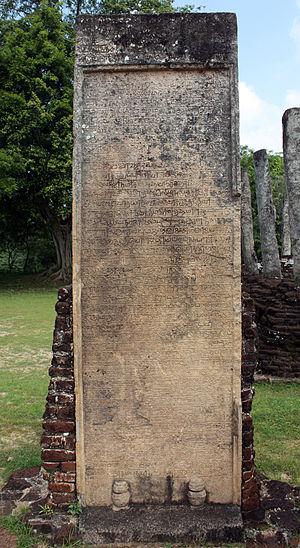
Vijayabahu I, né Prince Keerthi, a régné entre 1055 et 1110 en tant que Roi du Royaume de Polonnaruwa dans l'actuel Sri Lanka. Né d'une lignée royale, il a grandi à une époque où une partie du pays était occupée par les envahisseurs du Royaume Chola de Tamilakam. Il a assumé en 1055 le gouvernement des régions du sud de la principauté de Ruhuna. À la suite d'une campagne longue de dix-sept ans au, il a conduit avec succès hors de l'île les Chola en 1070, réunifiant pour la première fois le pays depuis plus d'un siècle.